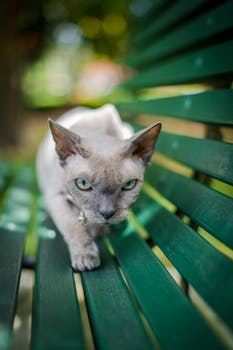
Label: No Watermark